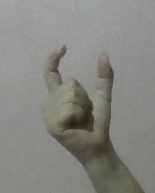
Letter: nun